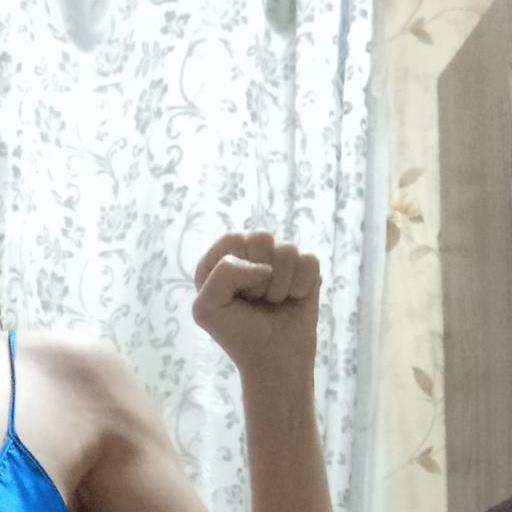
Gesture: fist